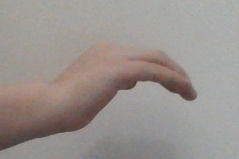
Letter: haa